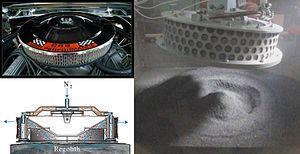
Système de prélèvement TAGSAM de la sonde spatiale de la NASA OSIRIS-REX
OSIRIS-REx est une mission de la NASA, qui a pour objet d'étudier l'astéroïde Bénou et de ramener un échantillon de sol sur Terre. La sonde spatiale est lancée le 8 septembre 2016 par un lanceur Atlas V 411. Bénou est un astéroïde de type Apollon dont l'orbite croise celle de la Terre.